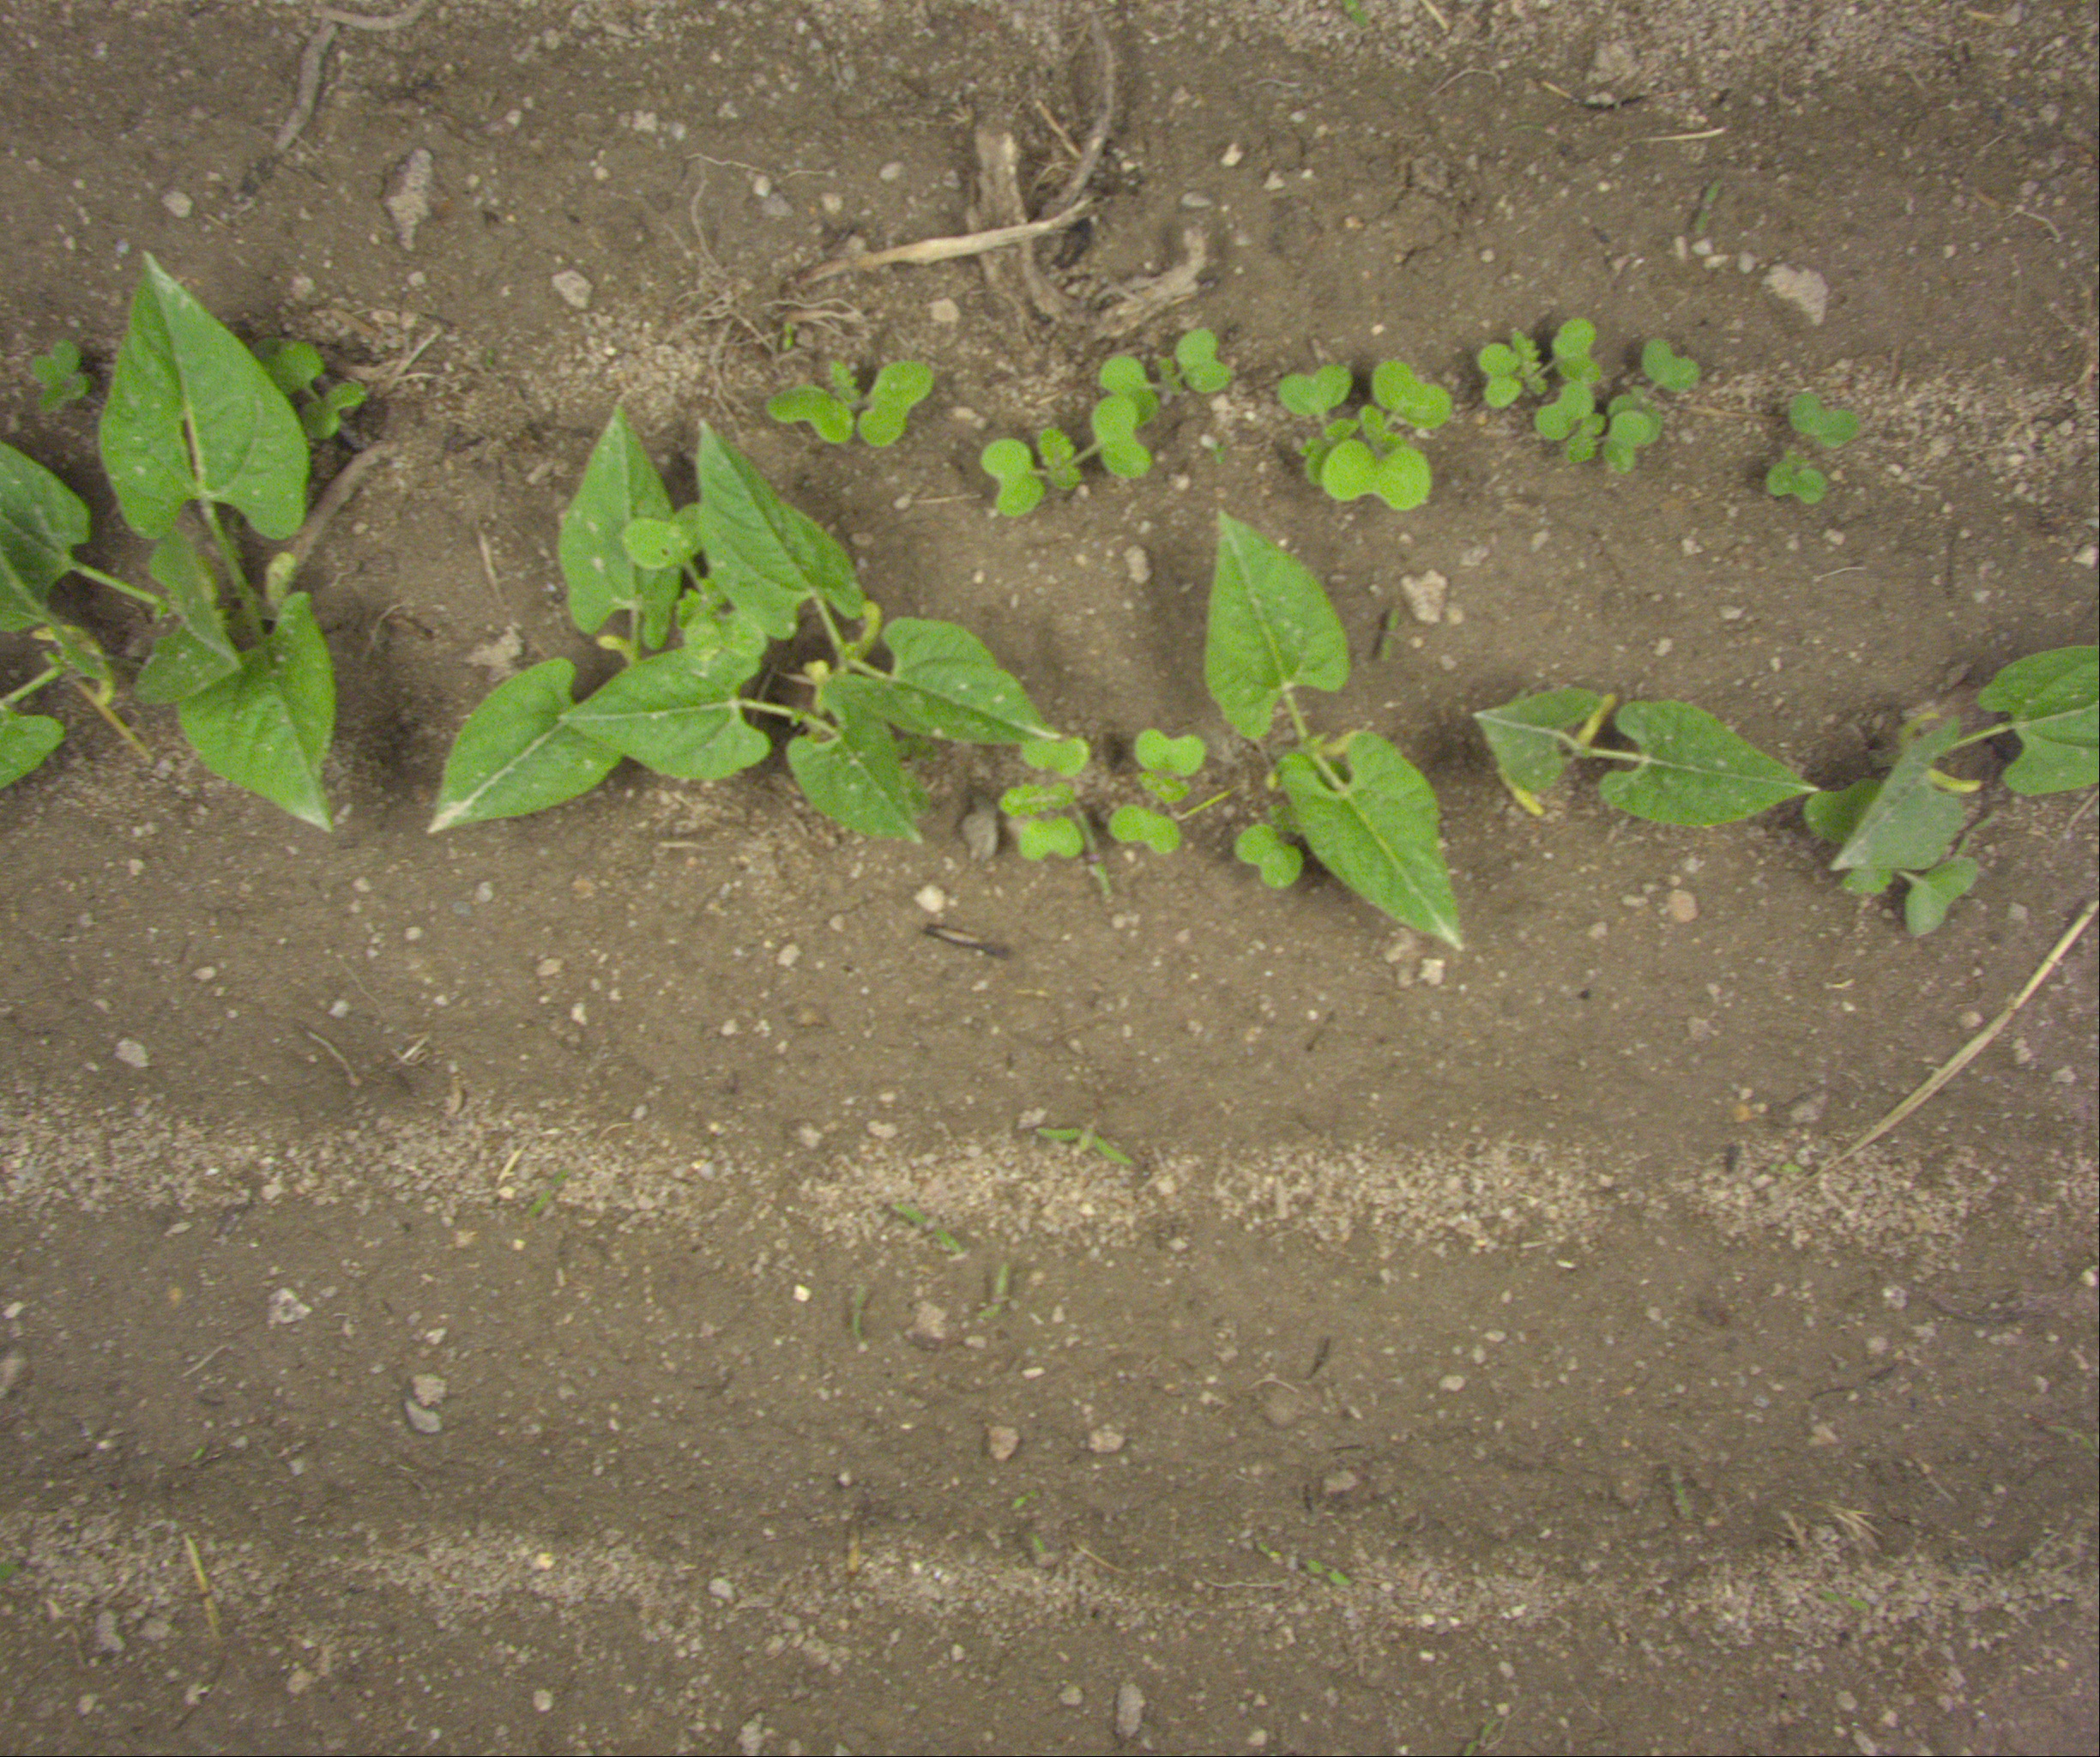
Crop: bean
Objects: bean, bean, bean, bean, bean, bean, bean, bean, stem_bean, stem_bean, stem_bean, stem_bean, stem_bean, stem_bean, stem_bean, stem_bean, stem_bean